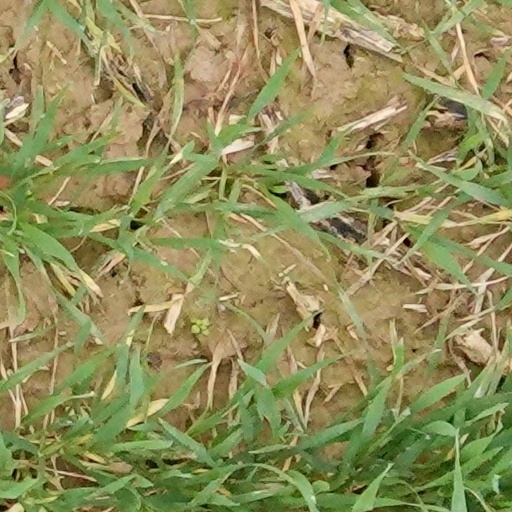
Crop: wheat